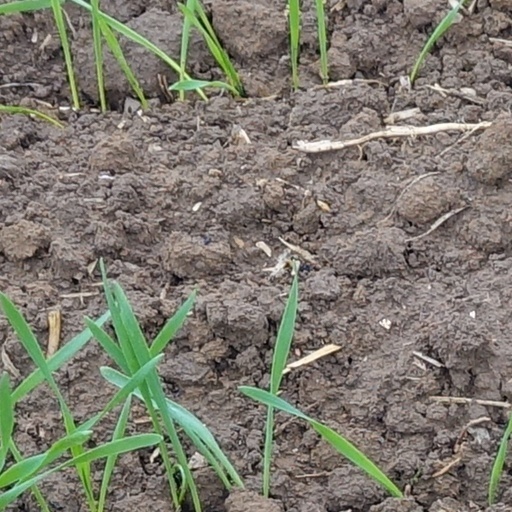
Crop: wheat